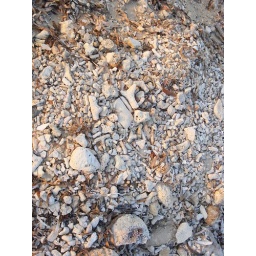
- Bits of coral, caught in a nook, being slowly ground into sand by the waves.